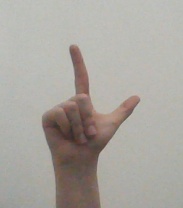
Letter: laam